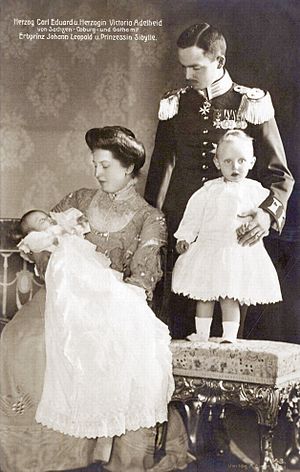
Viktoria Adelheid af Slesvig-Holsten-Sønderborg-Glücksborg / Biografi / Hertuginde af Sachsen-Coburg og Gotha
Hertug Carl Eduard og Hertuginde Viktoria Adelheid med deres to ældste børn, Arveprins Johan Leopold og Prinsesse Sibylla.
Prinsesse Viktoria Adelheid til Slesvig-Holsten-Sønderborg-Glücksborg var en tysk prinsesse af Slesvig-Holsten-Sønderborg-Glücksborg, der var den sidste hertuginde af det tyske dobbelthertugdømme Sachsen-Coburg og Gotha fra 1905 til 1918.